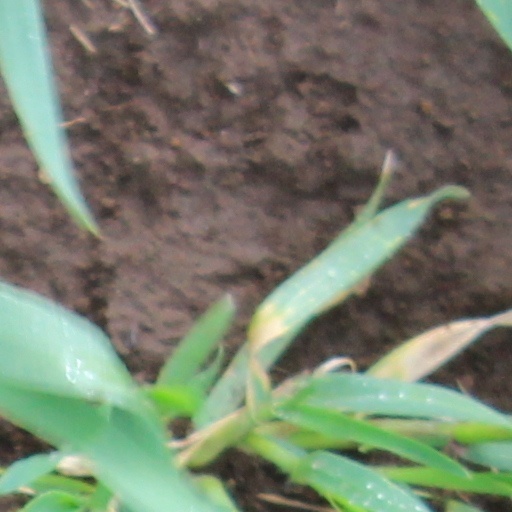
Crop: wheat